Dresden Hauptbahnhof

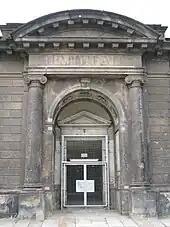
Entrance of the royal pavilion in 2009

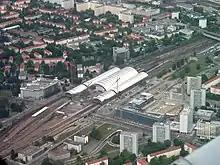
Aerial view of the station with its new Teflon roof (2005)

In the northwest is the royal pavilion ("Königspavillon"), which is built in the Baroque Revival style. Originally it served to receive state guests of the Kingdom of Saxony. After the end of the monarchy in 1918, it contained a ticket office before it was again reserved for functions and receiving dignitaries during the Third Reich. From 1950, the royal pavilion contained the "Kino im Hauptbahnhof" (cinema in the station), which had more than 170 places. On 31 December 2000, Deutsche Bahn dismissed the operator and the Pavilion has since been unused. During a renovation to make it energy-efficient in 2010, the facade of the Pavilion was repaired and new windows and a new roof were installed. In April 2014, the royal pavilion is to be opened as an additional entrance to the station, allowing direct access to platforms 17, 18 and 19 from the north-west side. In the royal pavilion itself there will be room for cultural projects and art exhibitions. Originally there was another entrance to the Pavilion on the north side. Eliminating it led to criticism from architects and the press, as the royal pavilion would now not be integrated into a harmonious structure.